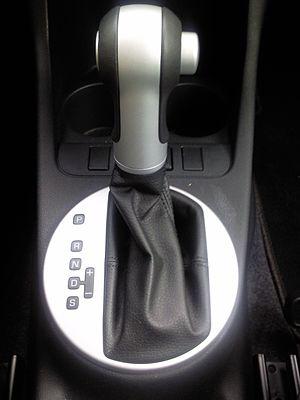
Une boîte de vitesses est un dispositif mécanique, et souvent mécatronique sur les véhicules récents, permettant d'adapter la transmission d'un mouvement entre un arbre moteur et un arbre récepteur. Utilisée dans de multiples contextes, son cas d'utilisation la plus fréquente est la transmission de la puissance d'un moteur en adaptant le couple moteur au besoin de l'arbre récepteur.